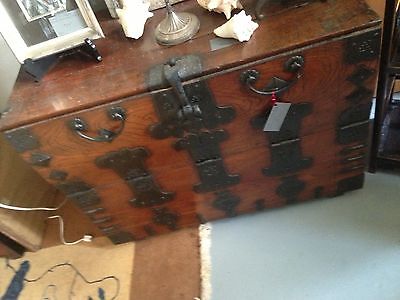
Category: cabinet